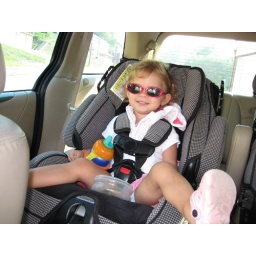
Karisa in her car seat